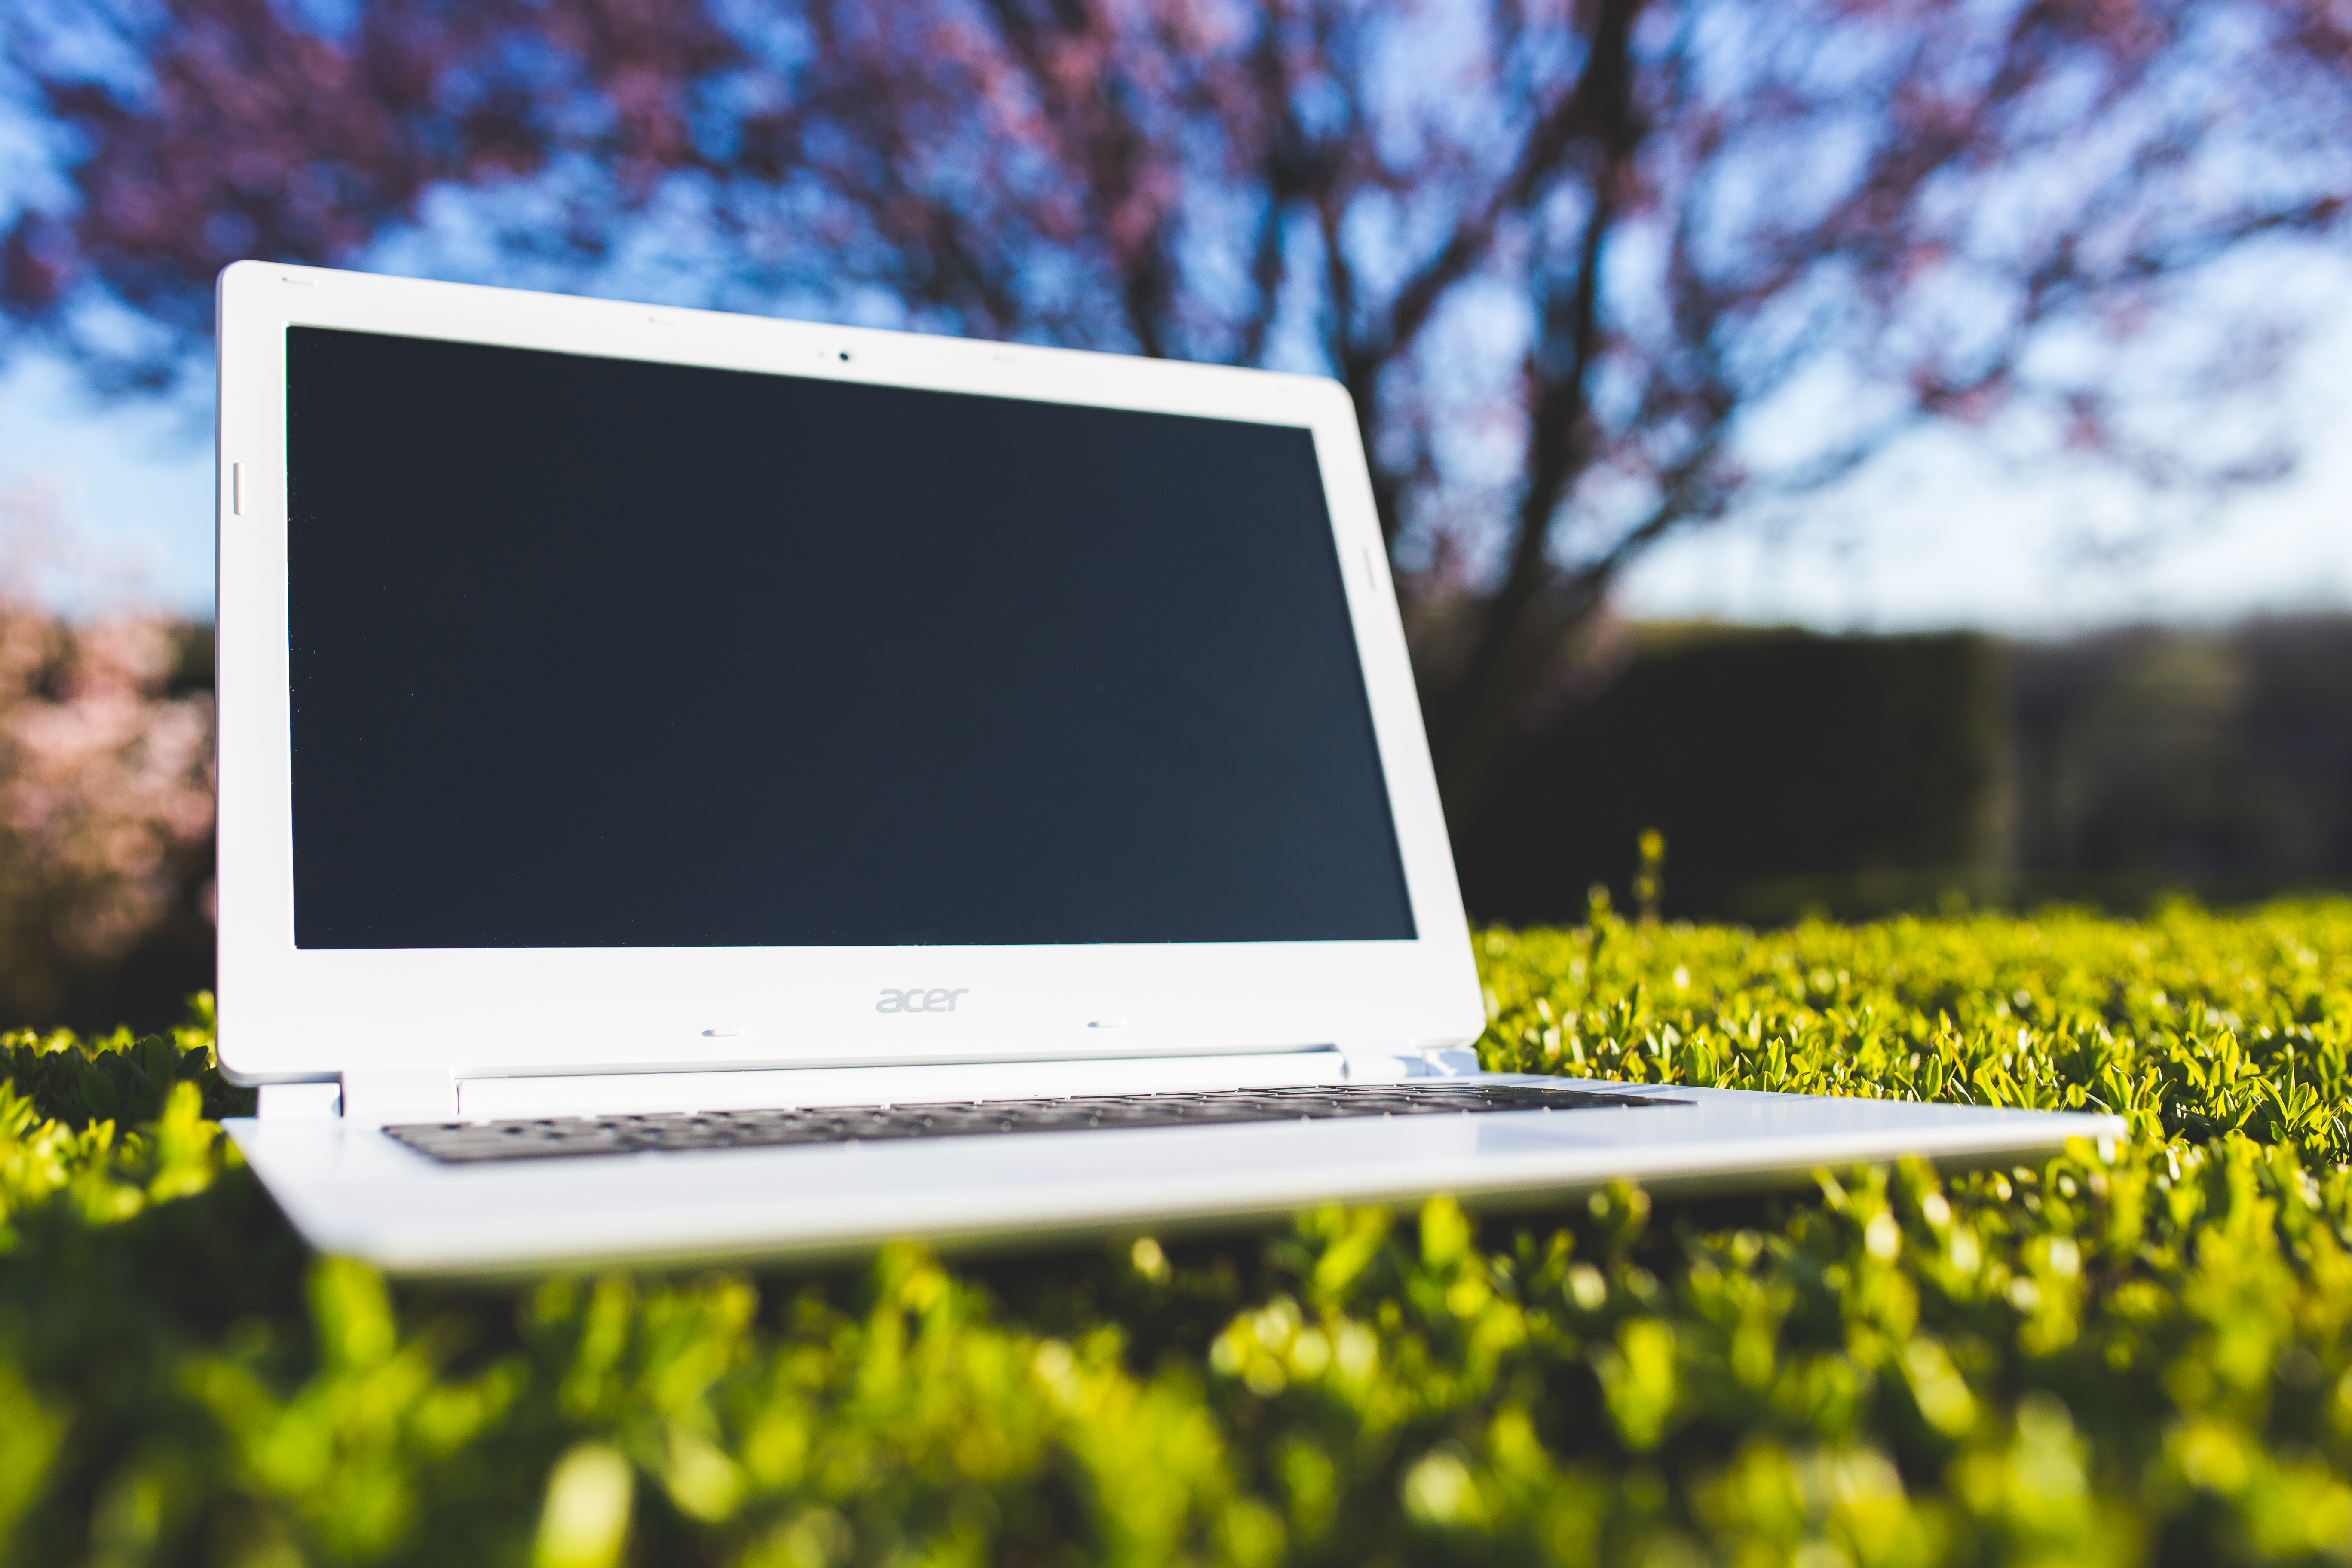
laptop, notebook, screen, nature, grass, technology, white, sunlight, leaf, flower, yellow, device, leaves, acer, netbook, chromebook, computer monitor